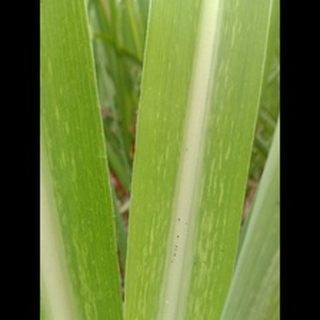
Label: sugarcane_mosaic